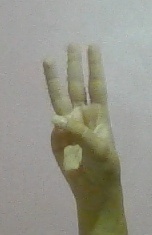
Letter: thaa